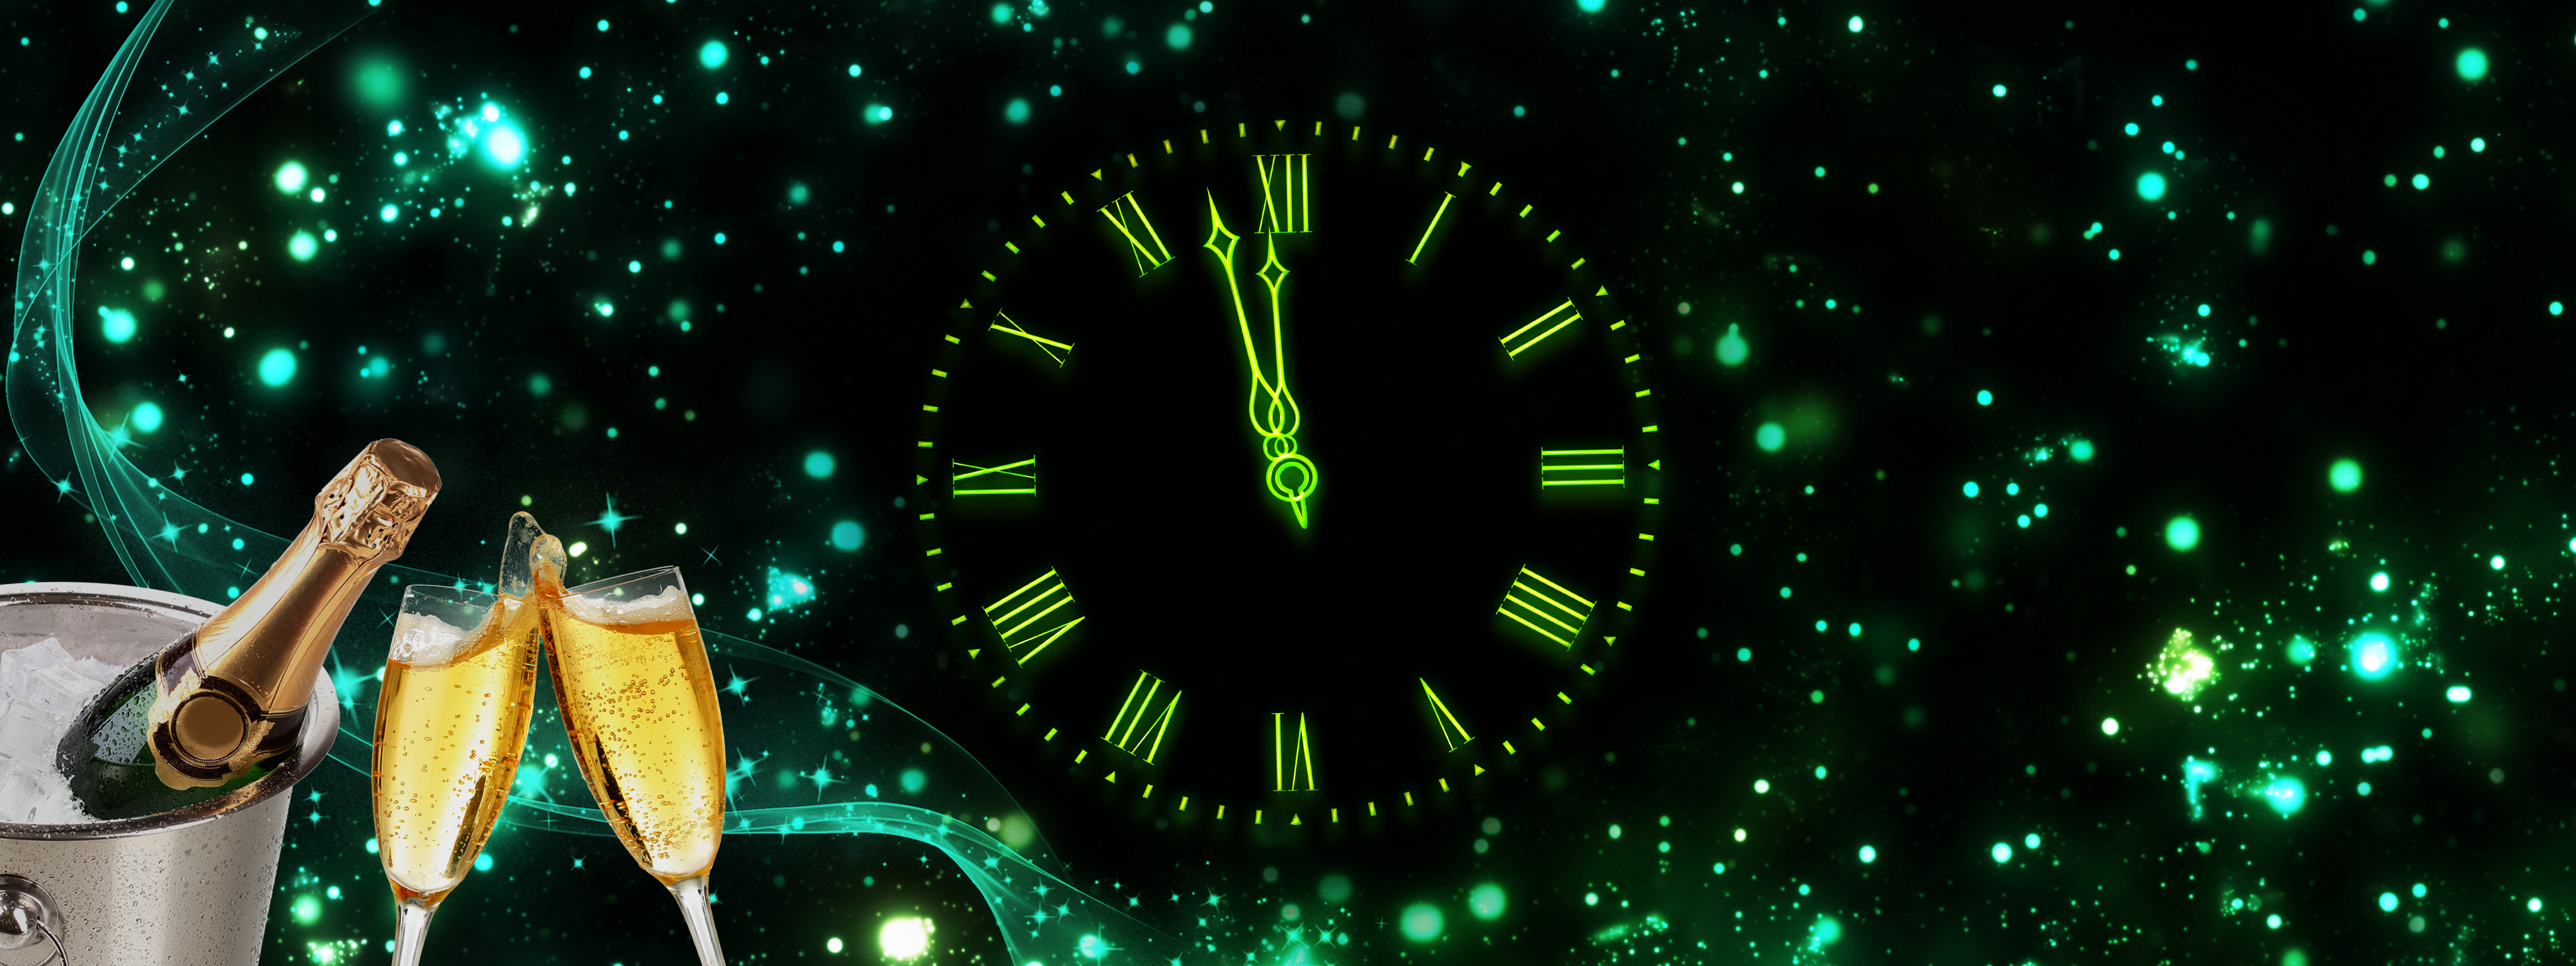
clock, champagne, new year, new year's eve, banner, timeline, new year's greeting, bokeh, decorative, background, light mood, glasses, sparkling wine glasses, midnight, clock hand, clock face, champagne bucket, toast, green, event, darkness, computer wallpaper, fete, festival, space